2015 Copa del Rey final

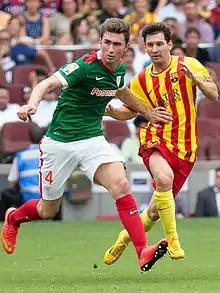
Aymeric Laporte of Athletic and Lionel Messi of Barcelona in the teams' league meeting on 13 September 2014

Barcelona had previously played 36 Copa del Rey Finals, a record bettered only by Real Madrid with 39. However, Barcelona had won the competition a record 26 times. Their most recent appearance in the final was the previous year's edition, in which they lost 1–2 to Real Madrid at the Mestalla in Valencia. Their most recent win was in 2012, beating Athletic Bilbao 3–0 at the Vicente Calderón Stadium in Madrid. Their only previous final at the Camp Nou was a victory in 1963. The last team to play a Copa del Rey Final at their own ground was Real Madrid, who lost in 2013 to Atlético Madrid and 2002 to Deportivo de La Coruña at their Santiago Bernabéu Stadium.